Women in the military by country

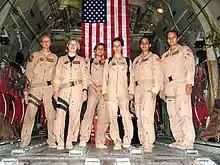
From 2005, the first all female C-130 Hercules crew to serve a combat mission for the U.S. Air Force.

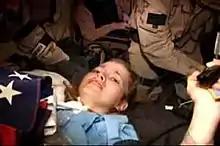
United States Army prisoner of war, Private First Class Jessica Lynch, after being rescued in 2003, during the early stages of the Iraq War.

Women were first employed by the Royal Navy in 1696 when a handful were employed as nurses and laundresses on hospital ships. They received pay equal to an able seaman. The practice was always controversial and over the next two centuries, first the nurses and then the laundresses were removed from service. By the start of the 19th century both roles had been eliminated.